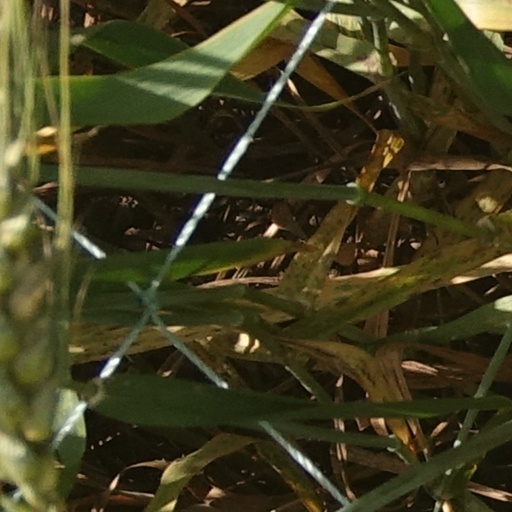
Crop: wheat